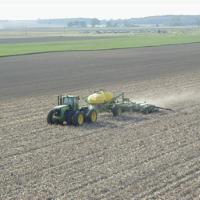
Weather: cloudy or overcast